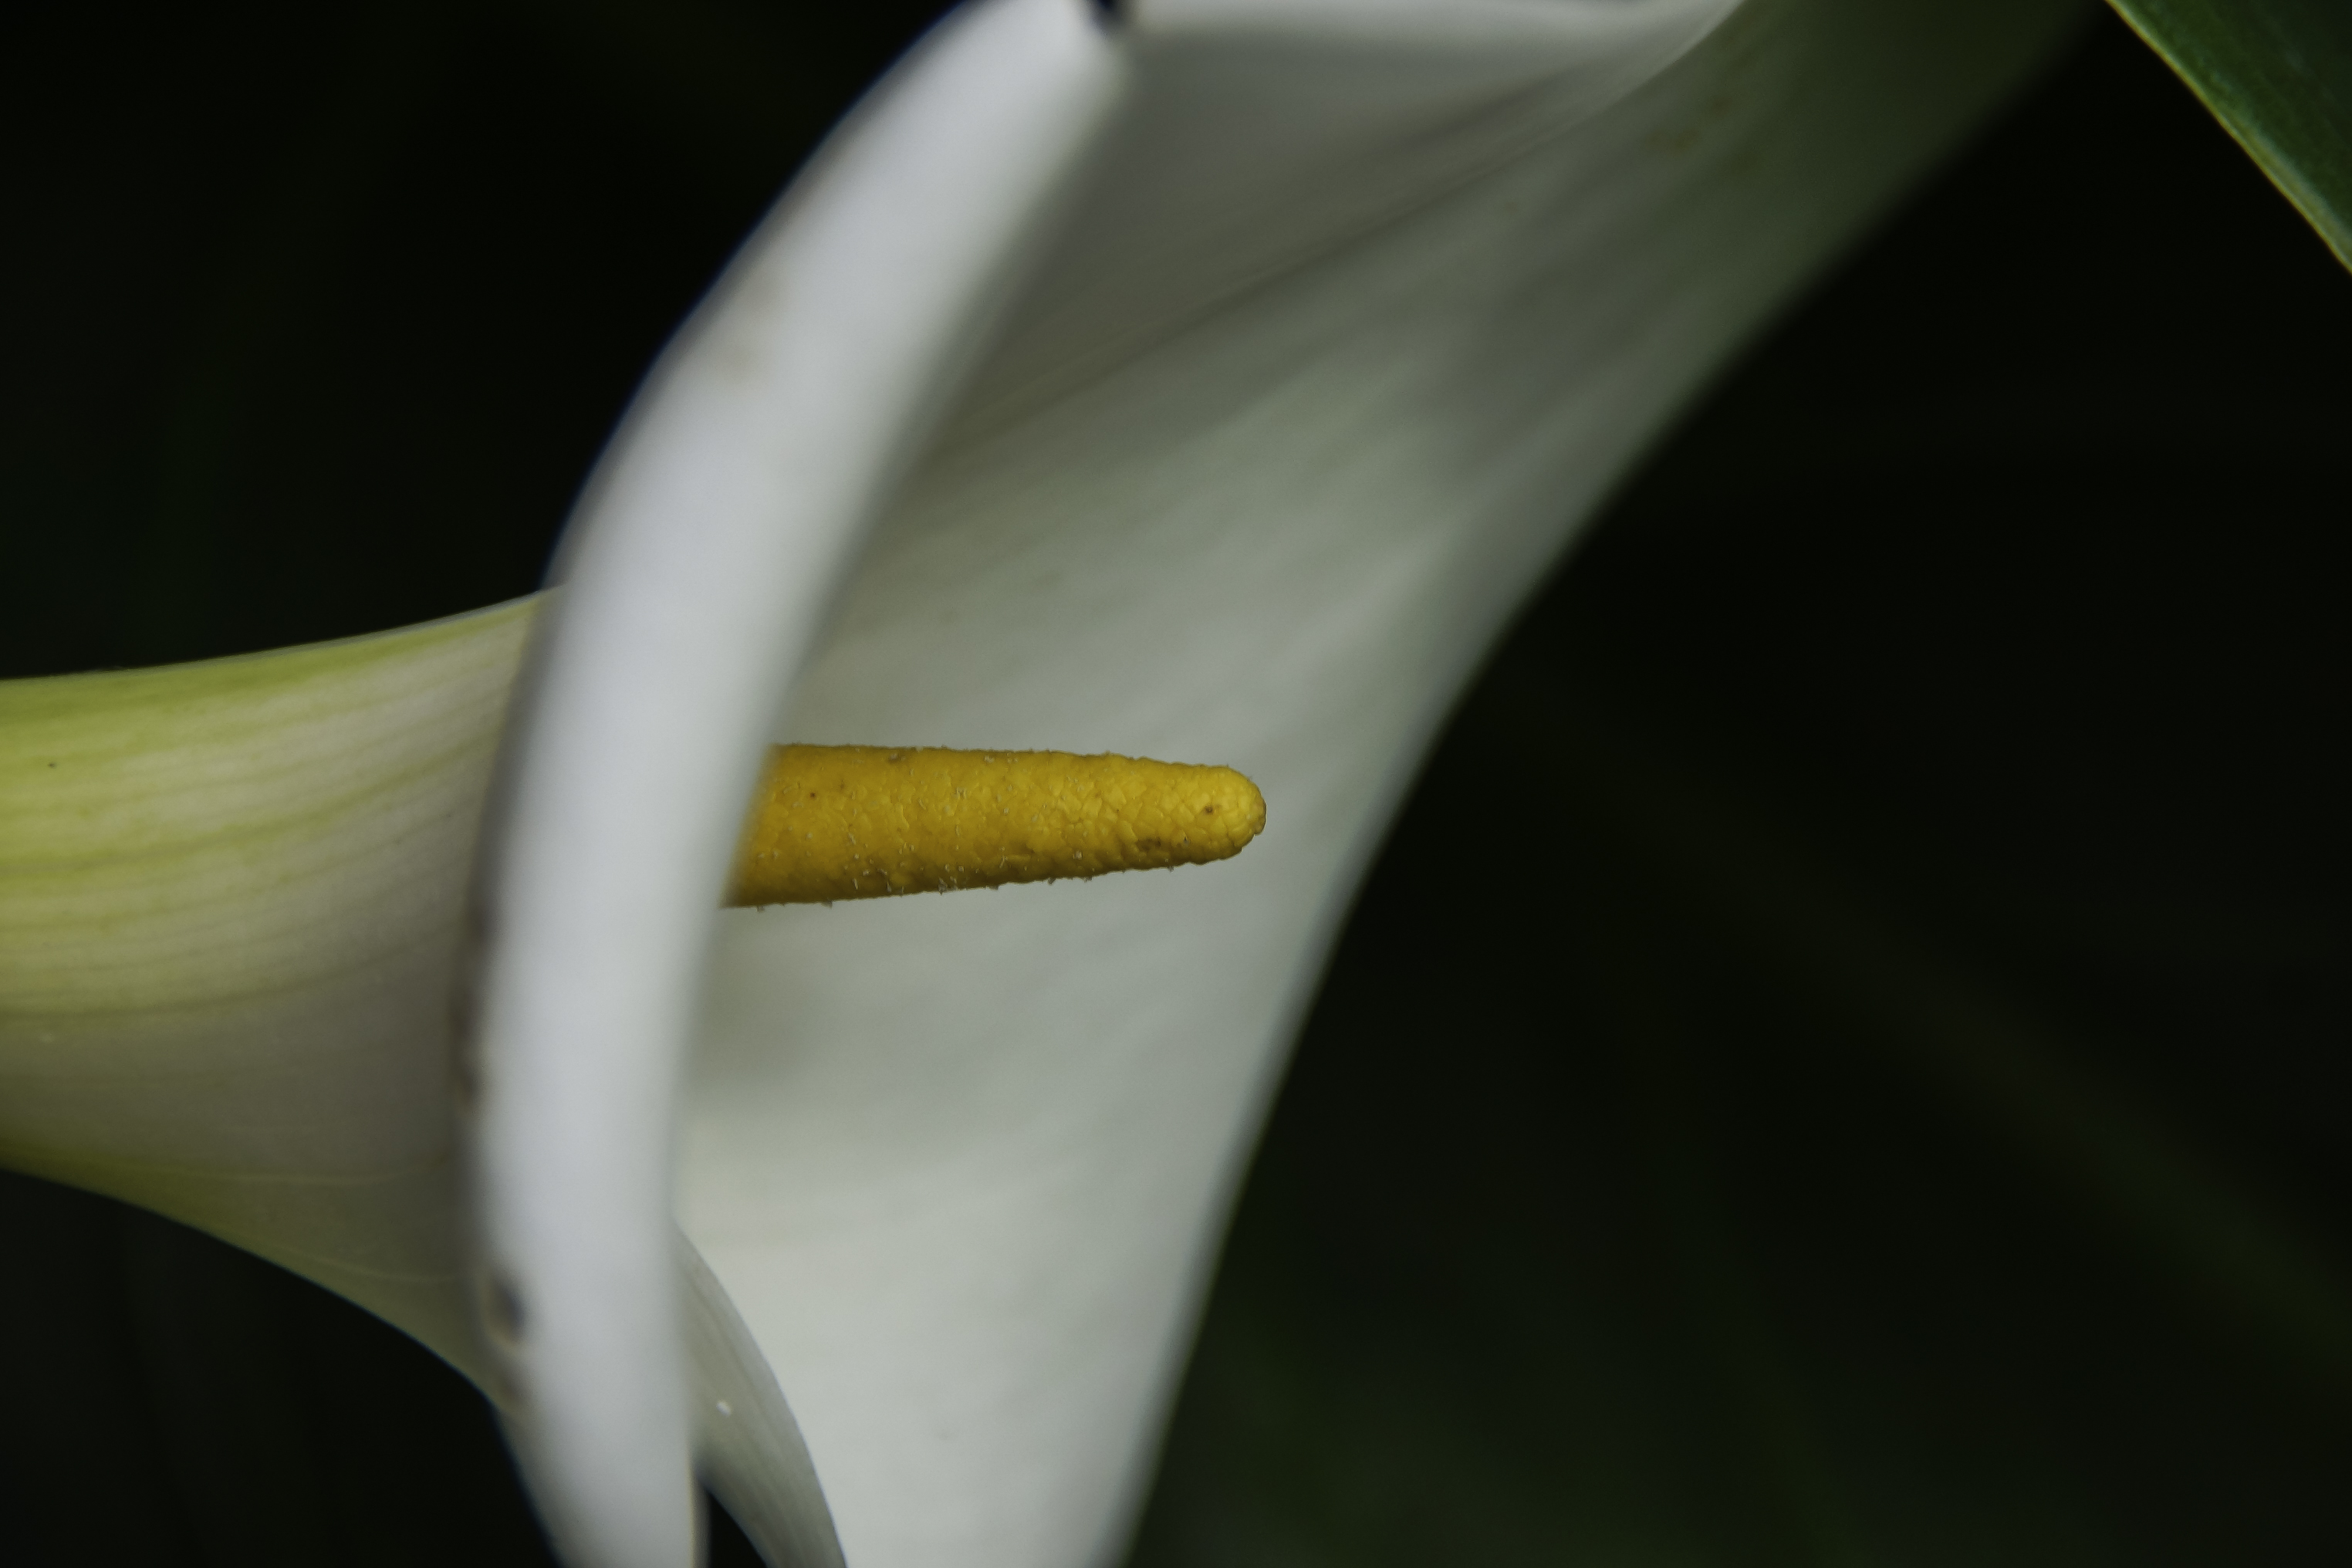
nature, plant, white, photography, leaf, flower, photo, green, macro, yellow, flora, flowers, close up, naturaleza, flores, a77, g, arum, ggl1, gaby1, xovesphoto, sonya77, 18250, tamron18250mm, gabrielcorua, macro photography, flowering plant, plant stem, land plant